National Museum of Montserrat

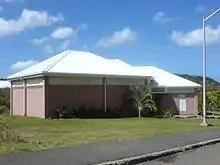
building

The National Museum of Montserrat is a national museum focusing on the history of Montserrat, Lesser Antilles. The Museum is operated by the non-profit Montserrat National Trust.